Typeface

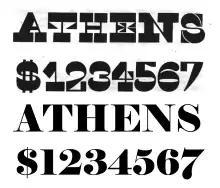
Reverse-contrast type compared to a fat face design. Both are very bold, but the fat face's thick lines are the verticals and the reverse-contrast's are the horizontals.

In the days of metal type, when each size was cut individually, types intended for display use were often adjusted accordingly. These modifications continued to be made even after fonts started to be made by scaling using a pantograph, but began to fade away with the advent of phototypesetting and then digital fonts, which can both be printed at any size. Premium digital fonts used for magazines, books and newspapers do often include display variants, but they are often not included with typefaces bundled with operating systems and desktop publishing software. Display typefaces in the letterpress period were often made as wood type, being lighter than metal.